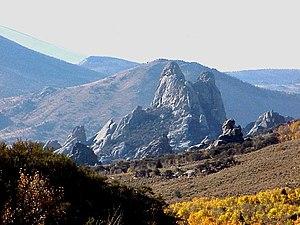
Liste des parcs d'État de l'Idaho aux États-Unis d'Amérique par ordre alphabétique. Ils sont gérés par l'Idaho State Department of Parks and Recreation.